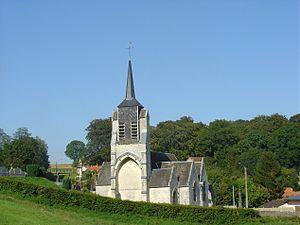
Église de Roëllecourt
Roëllecourt est une commune française située dans le département du Pas-de-Calais en région Hauts-de-France.